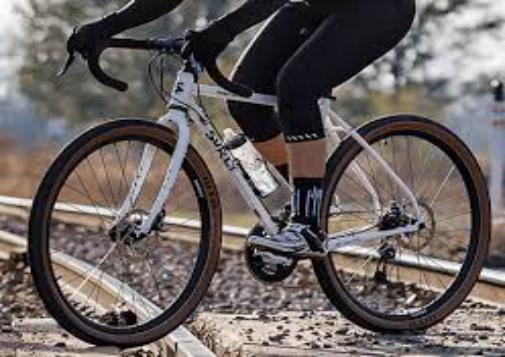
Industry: Sports